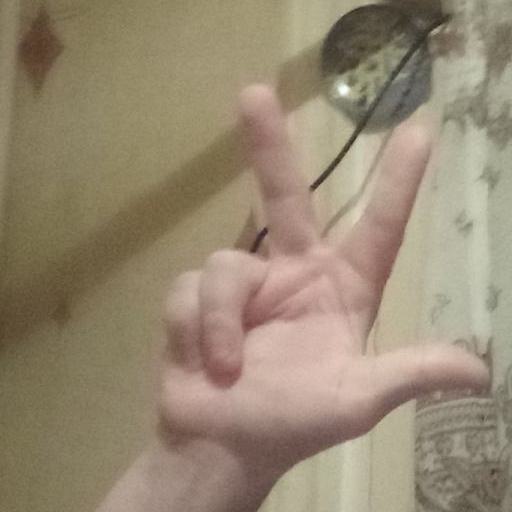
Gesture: three2